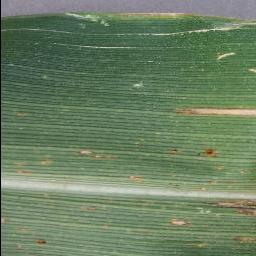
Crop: corn
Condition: (maize)_cercospora_spot_gray_spot